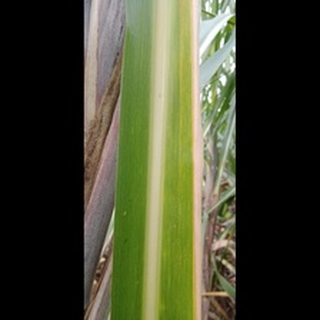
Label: sugarcane_yellow_leaf_disease